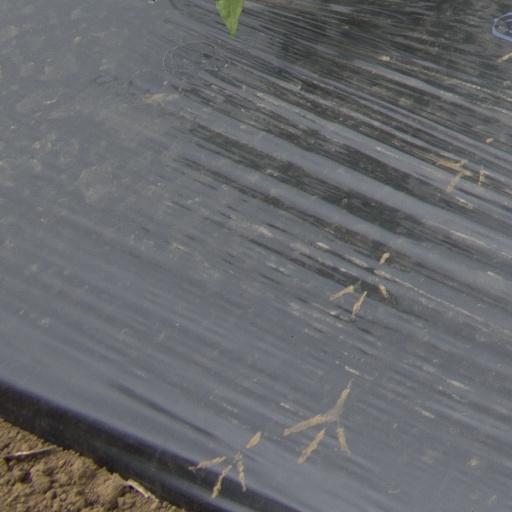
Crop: Jerusalem artichoke